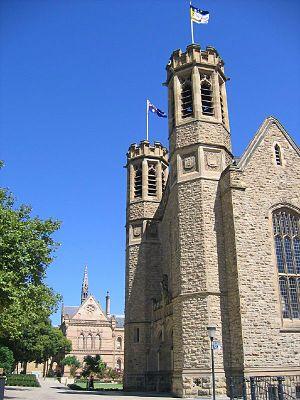
L'université d'Adélaïde est une université publique située dans la ville d'Adélaïde en Australie-Méridionale. Créée en 1874, l'université est la troisième plus ancienne université d'Australie. Elle a eu trois lauréats du prix Nobel, une centaine de boursiers Rhodes et elle fait partie du Group of Eight des universités australiennes ainsi que des Sandstone universities.